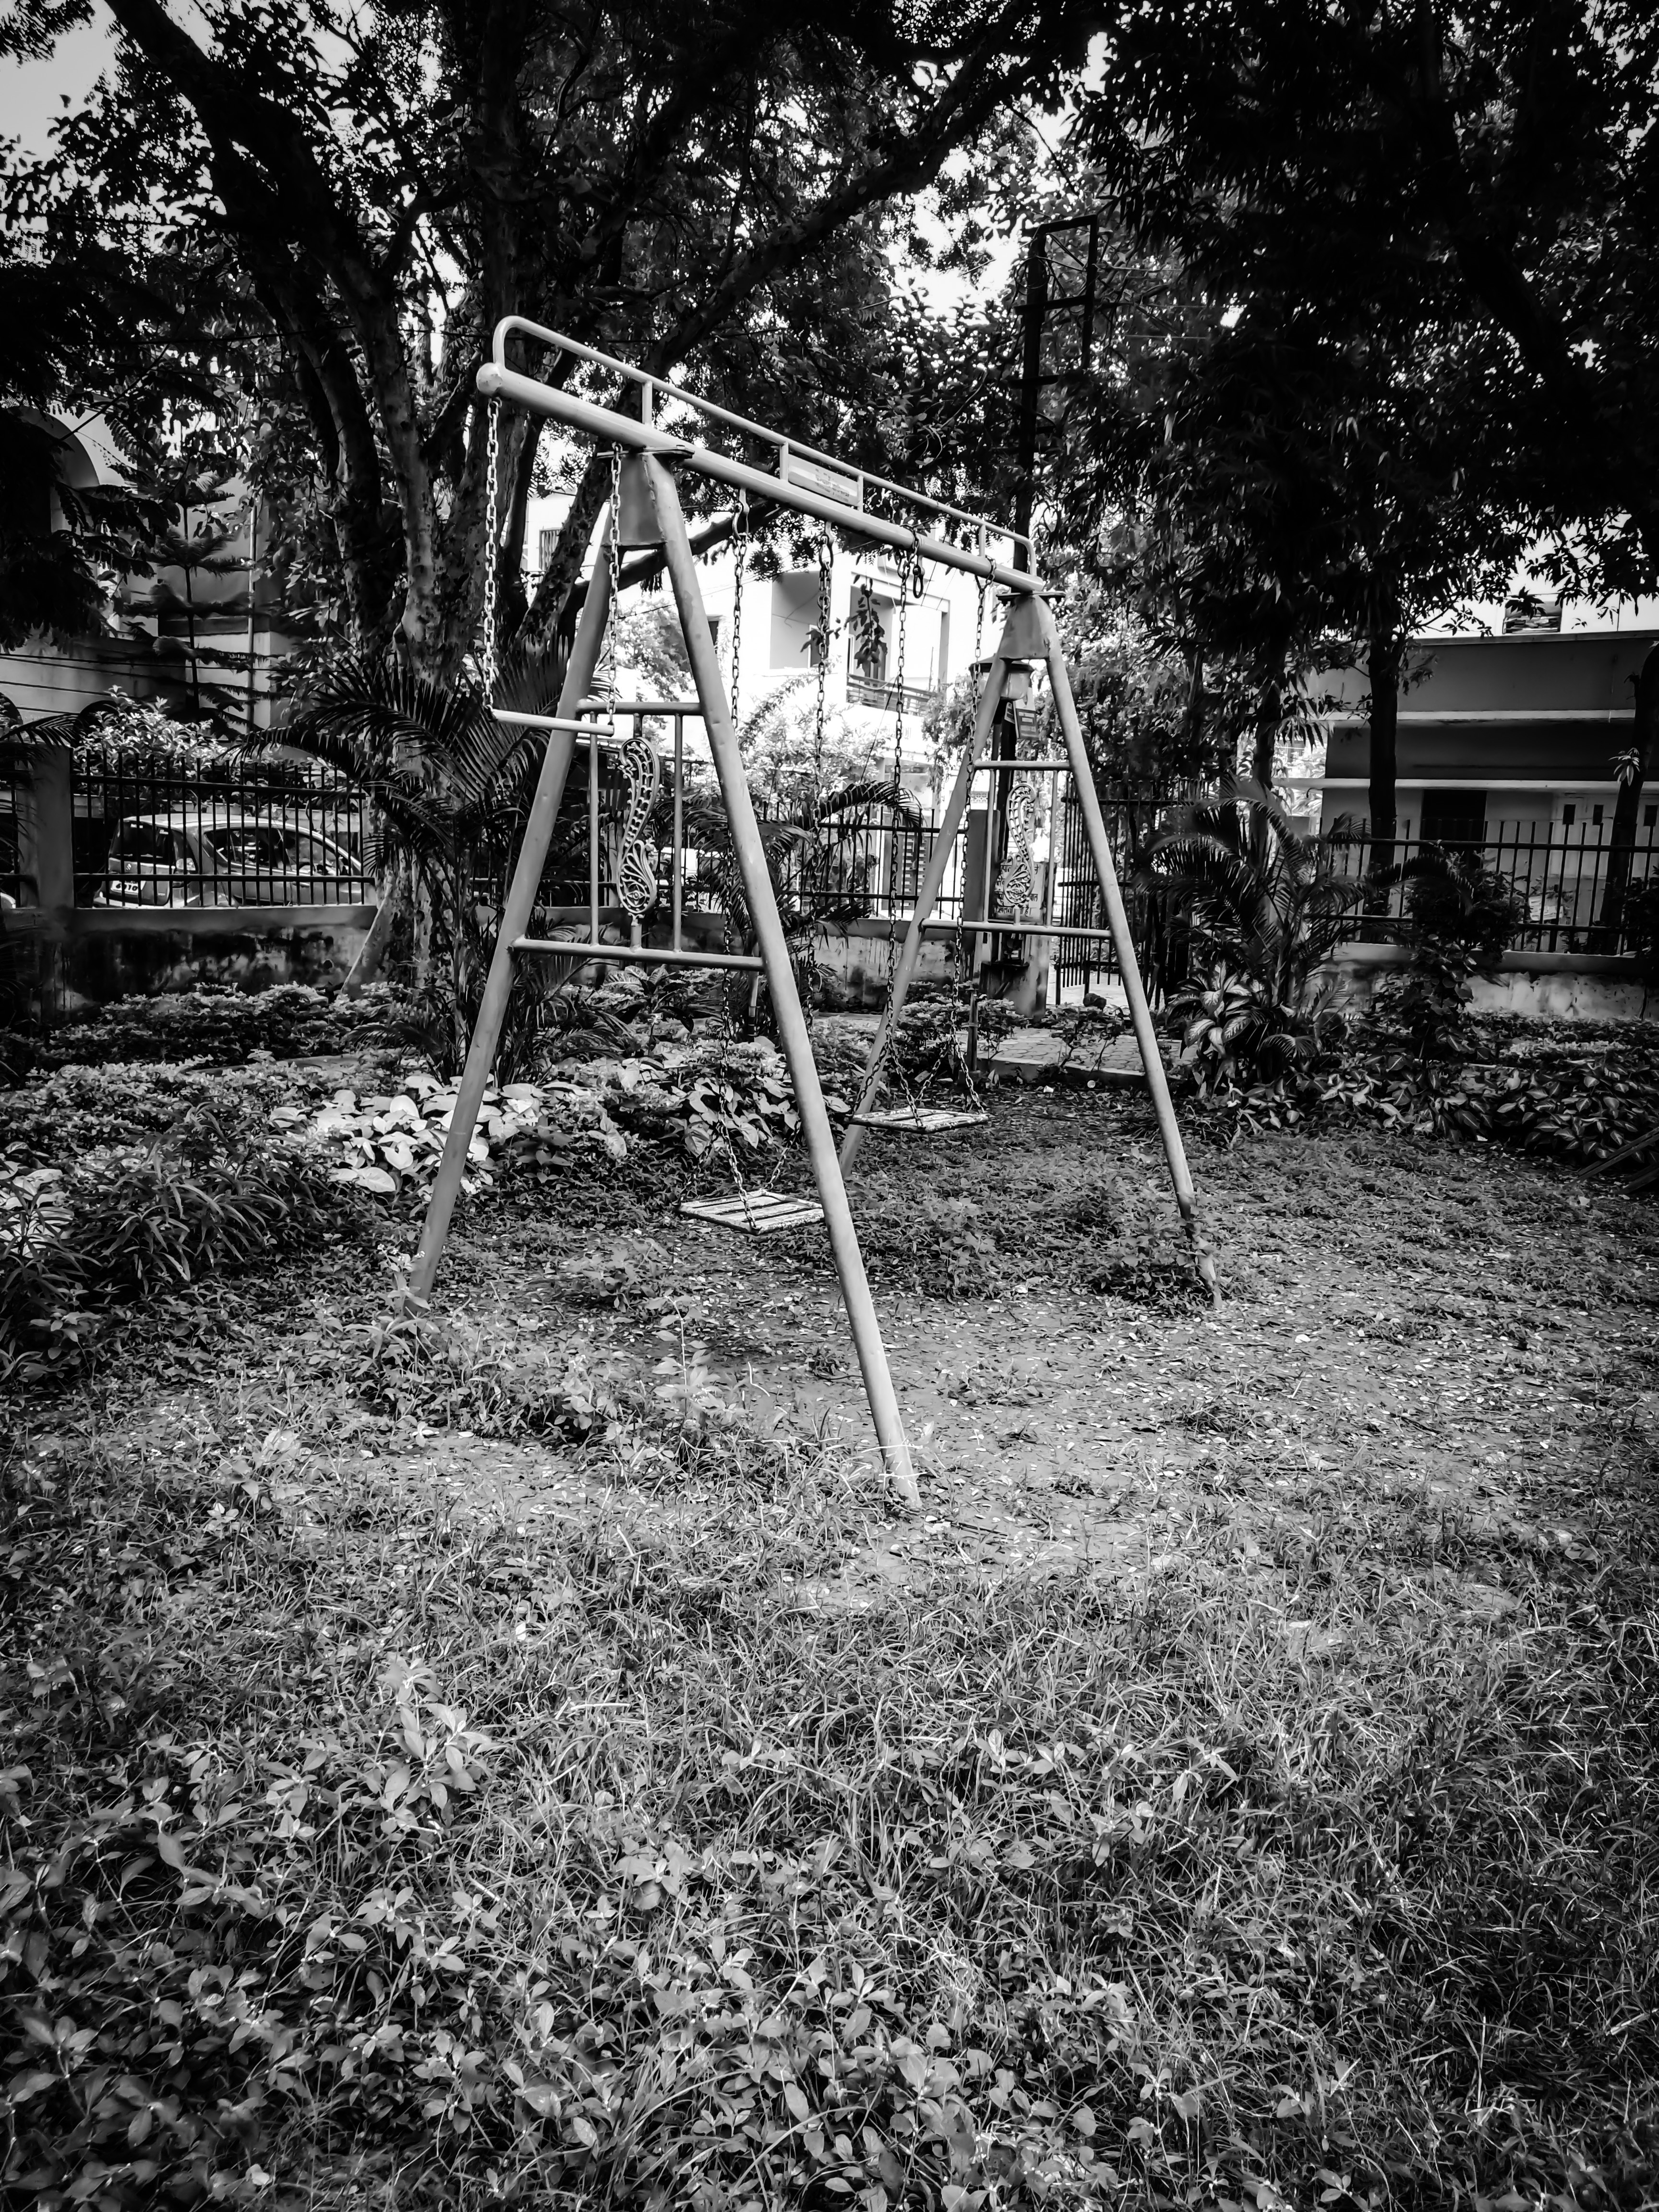
forest, black and white, photography, backyard, monochrome, photograph, woodland, monochrome photography